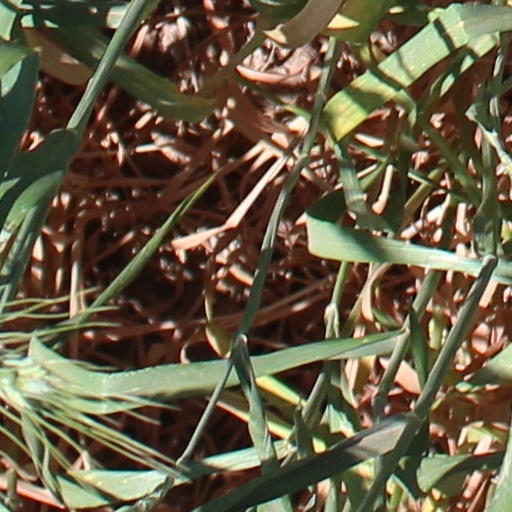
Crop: wheat